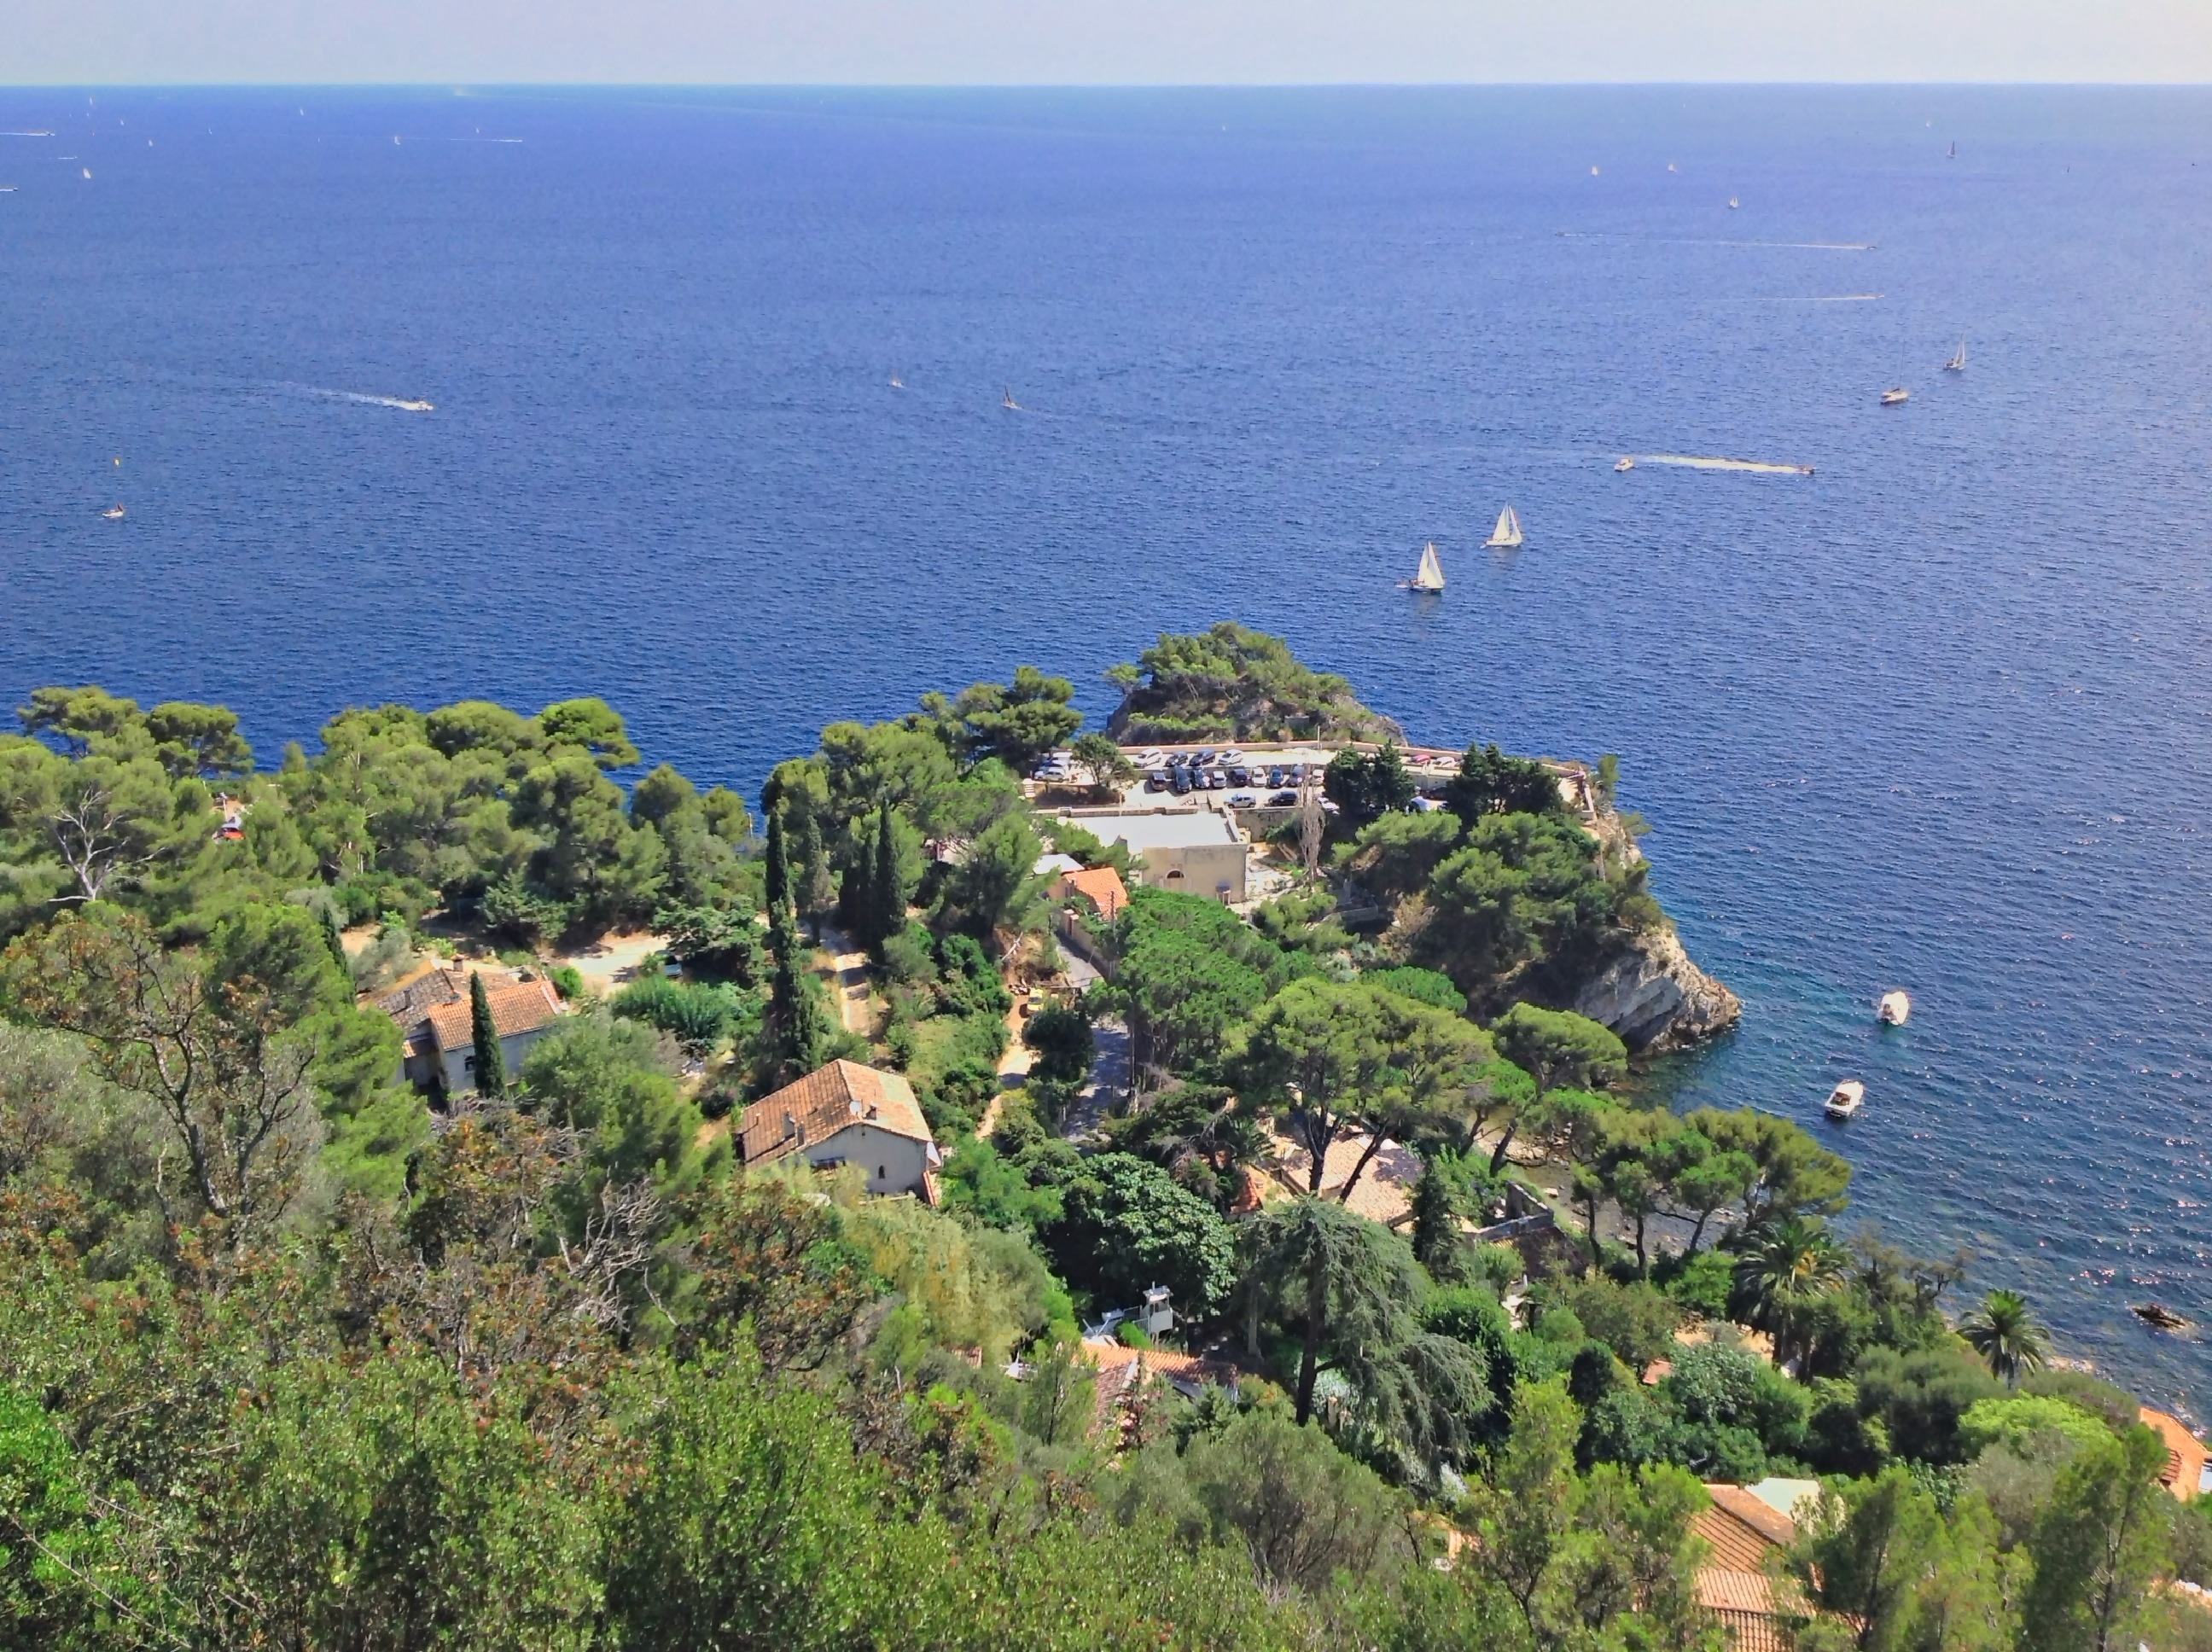
beach, sea, coast, ocean, horizon, shore, summer, cliff, bay, terrain, cape, islet, c te d azur, aerial photography, toulon, low battery